Monster Pig

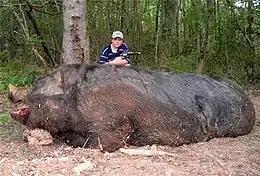
Jamison Stone poses with slain pig. The authenticity of the photo has been disputed.

Monster Pig was the subject of a controversial 2007 story that initially ran in the news media as a report (and a series of accompanying photographs) of an 11-year-old boy shooting a massive feral pig. The pig was claimed to have been shot during a hunt on May 3, 2007, by an 11-year-old boy named Jamison Stone. The location of the shooting was the Lost Creek Plantation, a commercial hunting preserve outside Anniston, Alabama, US. According to the hunters (there were no independent witnesses), the pig weighed and measured in length.